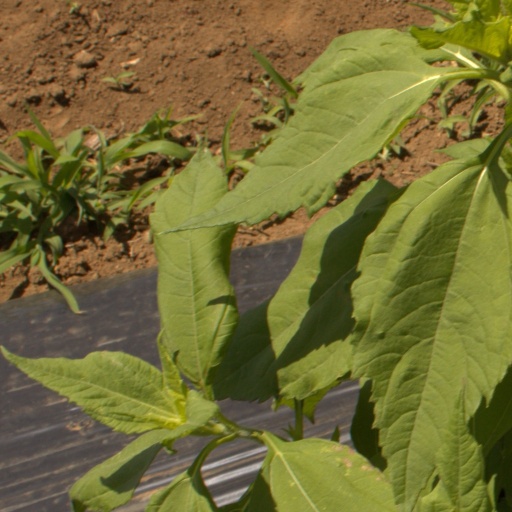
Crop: Jerusalem artichoke